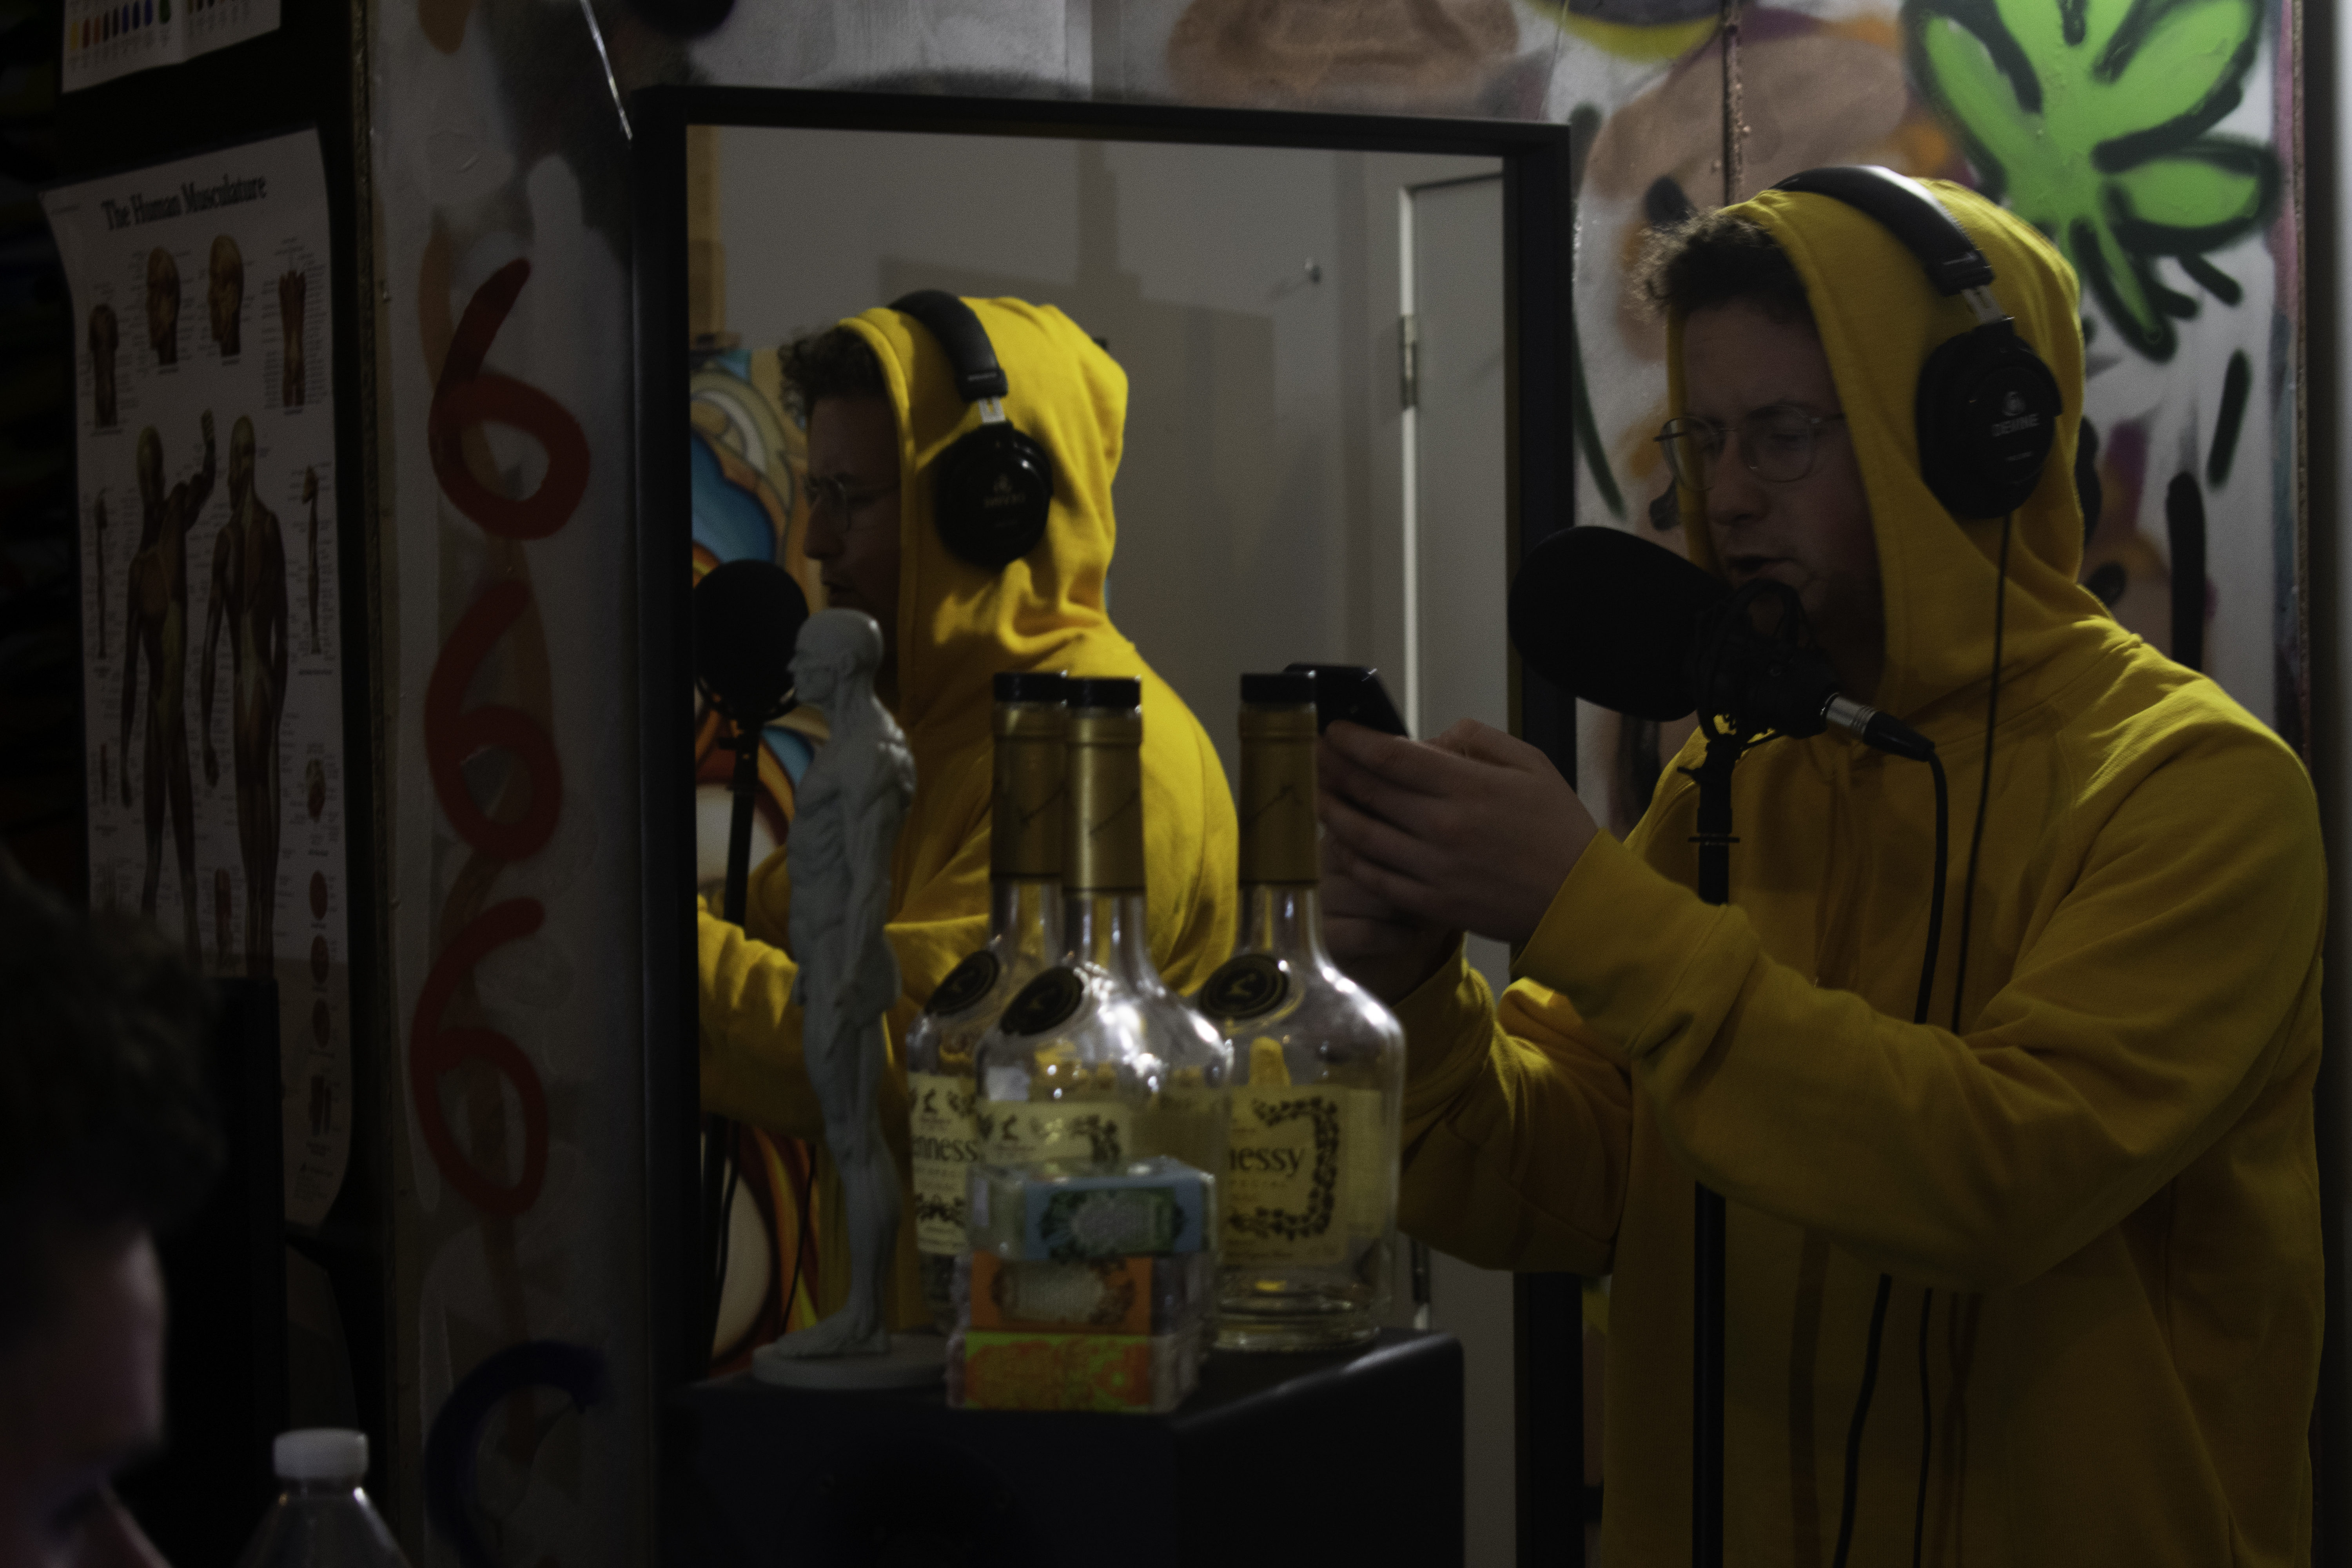
Brecht, Corbeel, illustration, art, work, photography, outside, inside, light, composition, national, nature, color, colour, design, popular, tree, france, belgium, germany, italy, brussels, Brecht Corbeel, decoration, props, concept art, photbashing, reference, blog, people, panda, yellow, personal protective equipment, headgear, costume, visual arts, hazmat suit